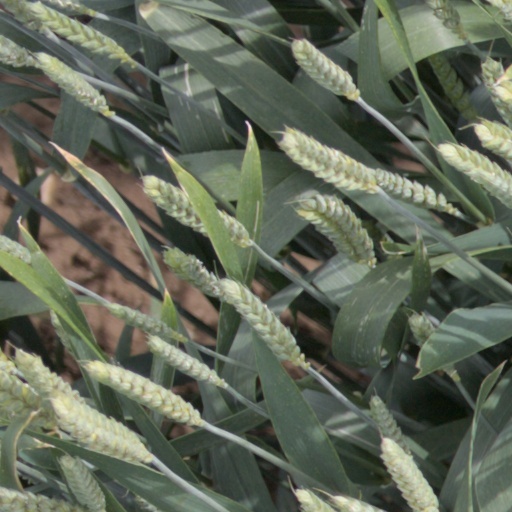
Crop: wheat